Buenos Aires Lawn Tennis Club

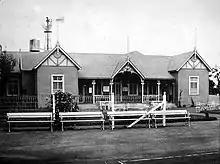
The club moved to Palermo in 1920

When members of the Rosario Lawn Tennis Club in Rosario, Santa Fe heard about the new club in Buenos Aires, they suggested a match between eight players from both cities. The match, the first held at BALTC, was held on June 29, 1892.